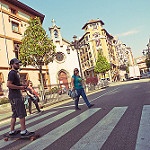
Scene: Outdoor